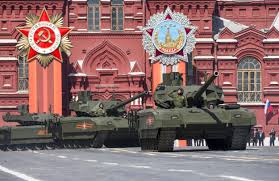
Label: T-14